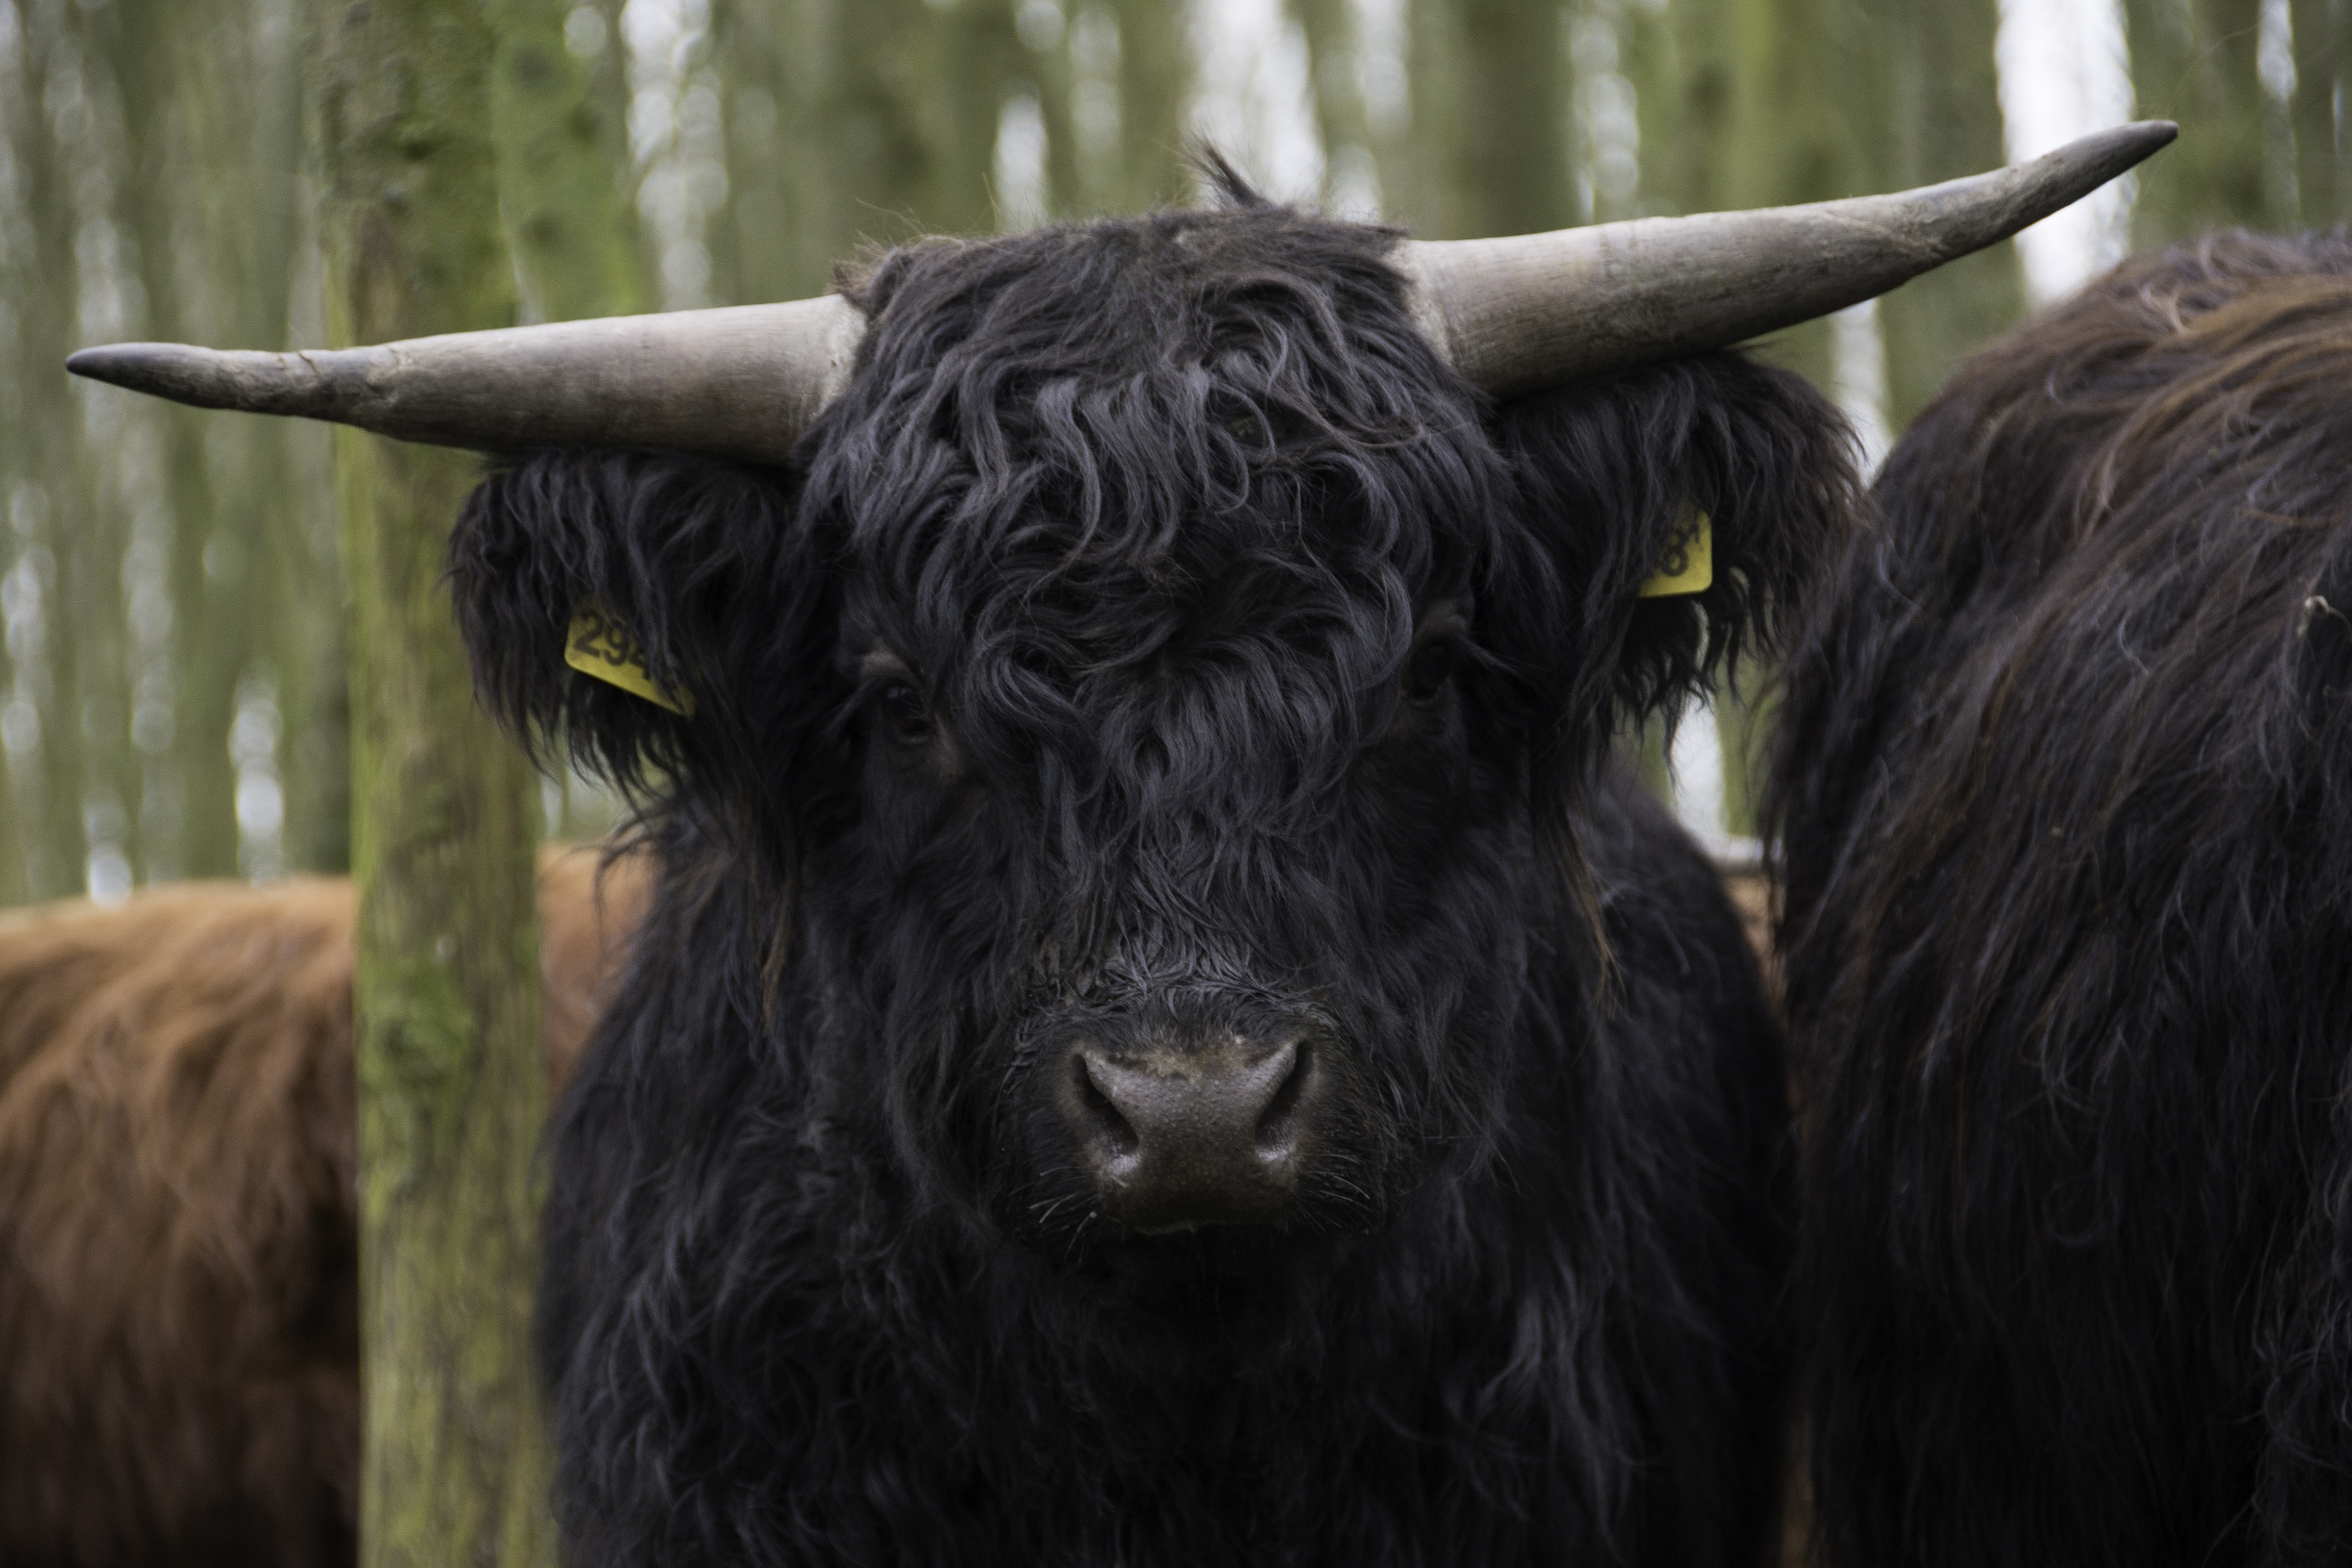
forest, grass, flower, wildlife, horn, cow, cattle, pasture, mammal, black, fauna, calf, vertebrate, scottish, yak, ox, highlander, scottish highlanders, cattle like mammal, cow goat family, muskox